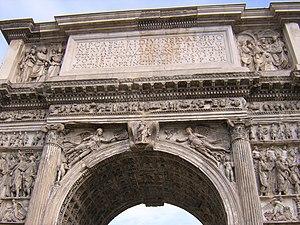
L’arc de Trajan, à Bénévent, en Campanie, est un monument érigé en 114, en l'honneur de l'empereur Trajan, pour l'ouverture de la Via Traiana, variante de la Voie Appienne construite par Trajan pour relier Bénévent à Brindes de manière plus directe.